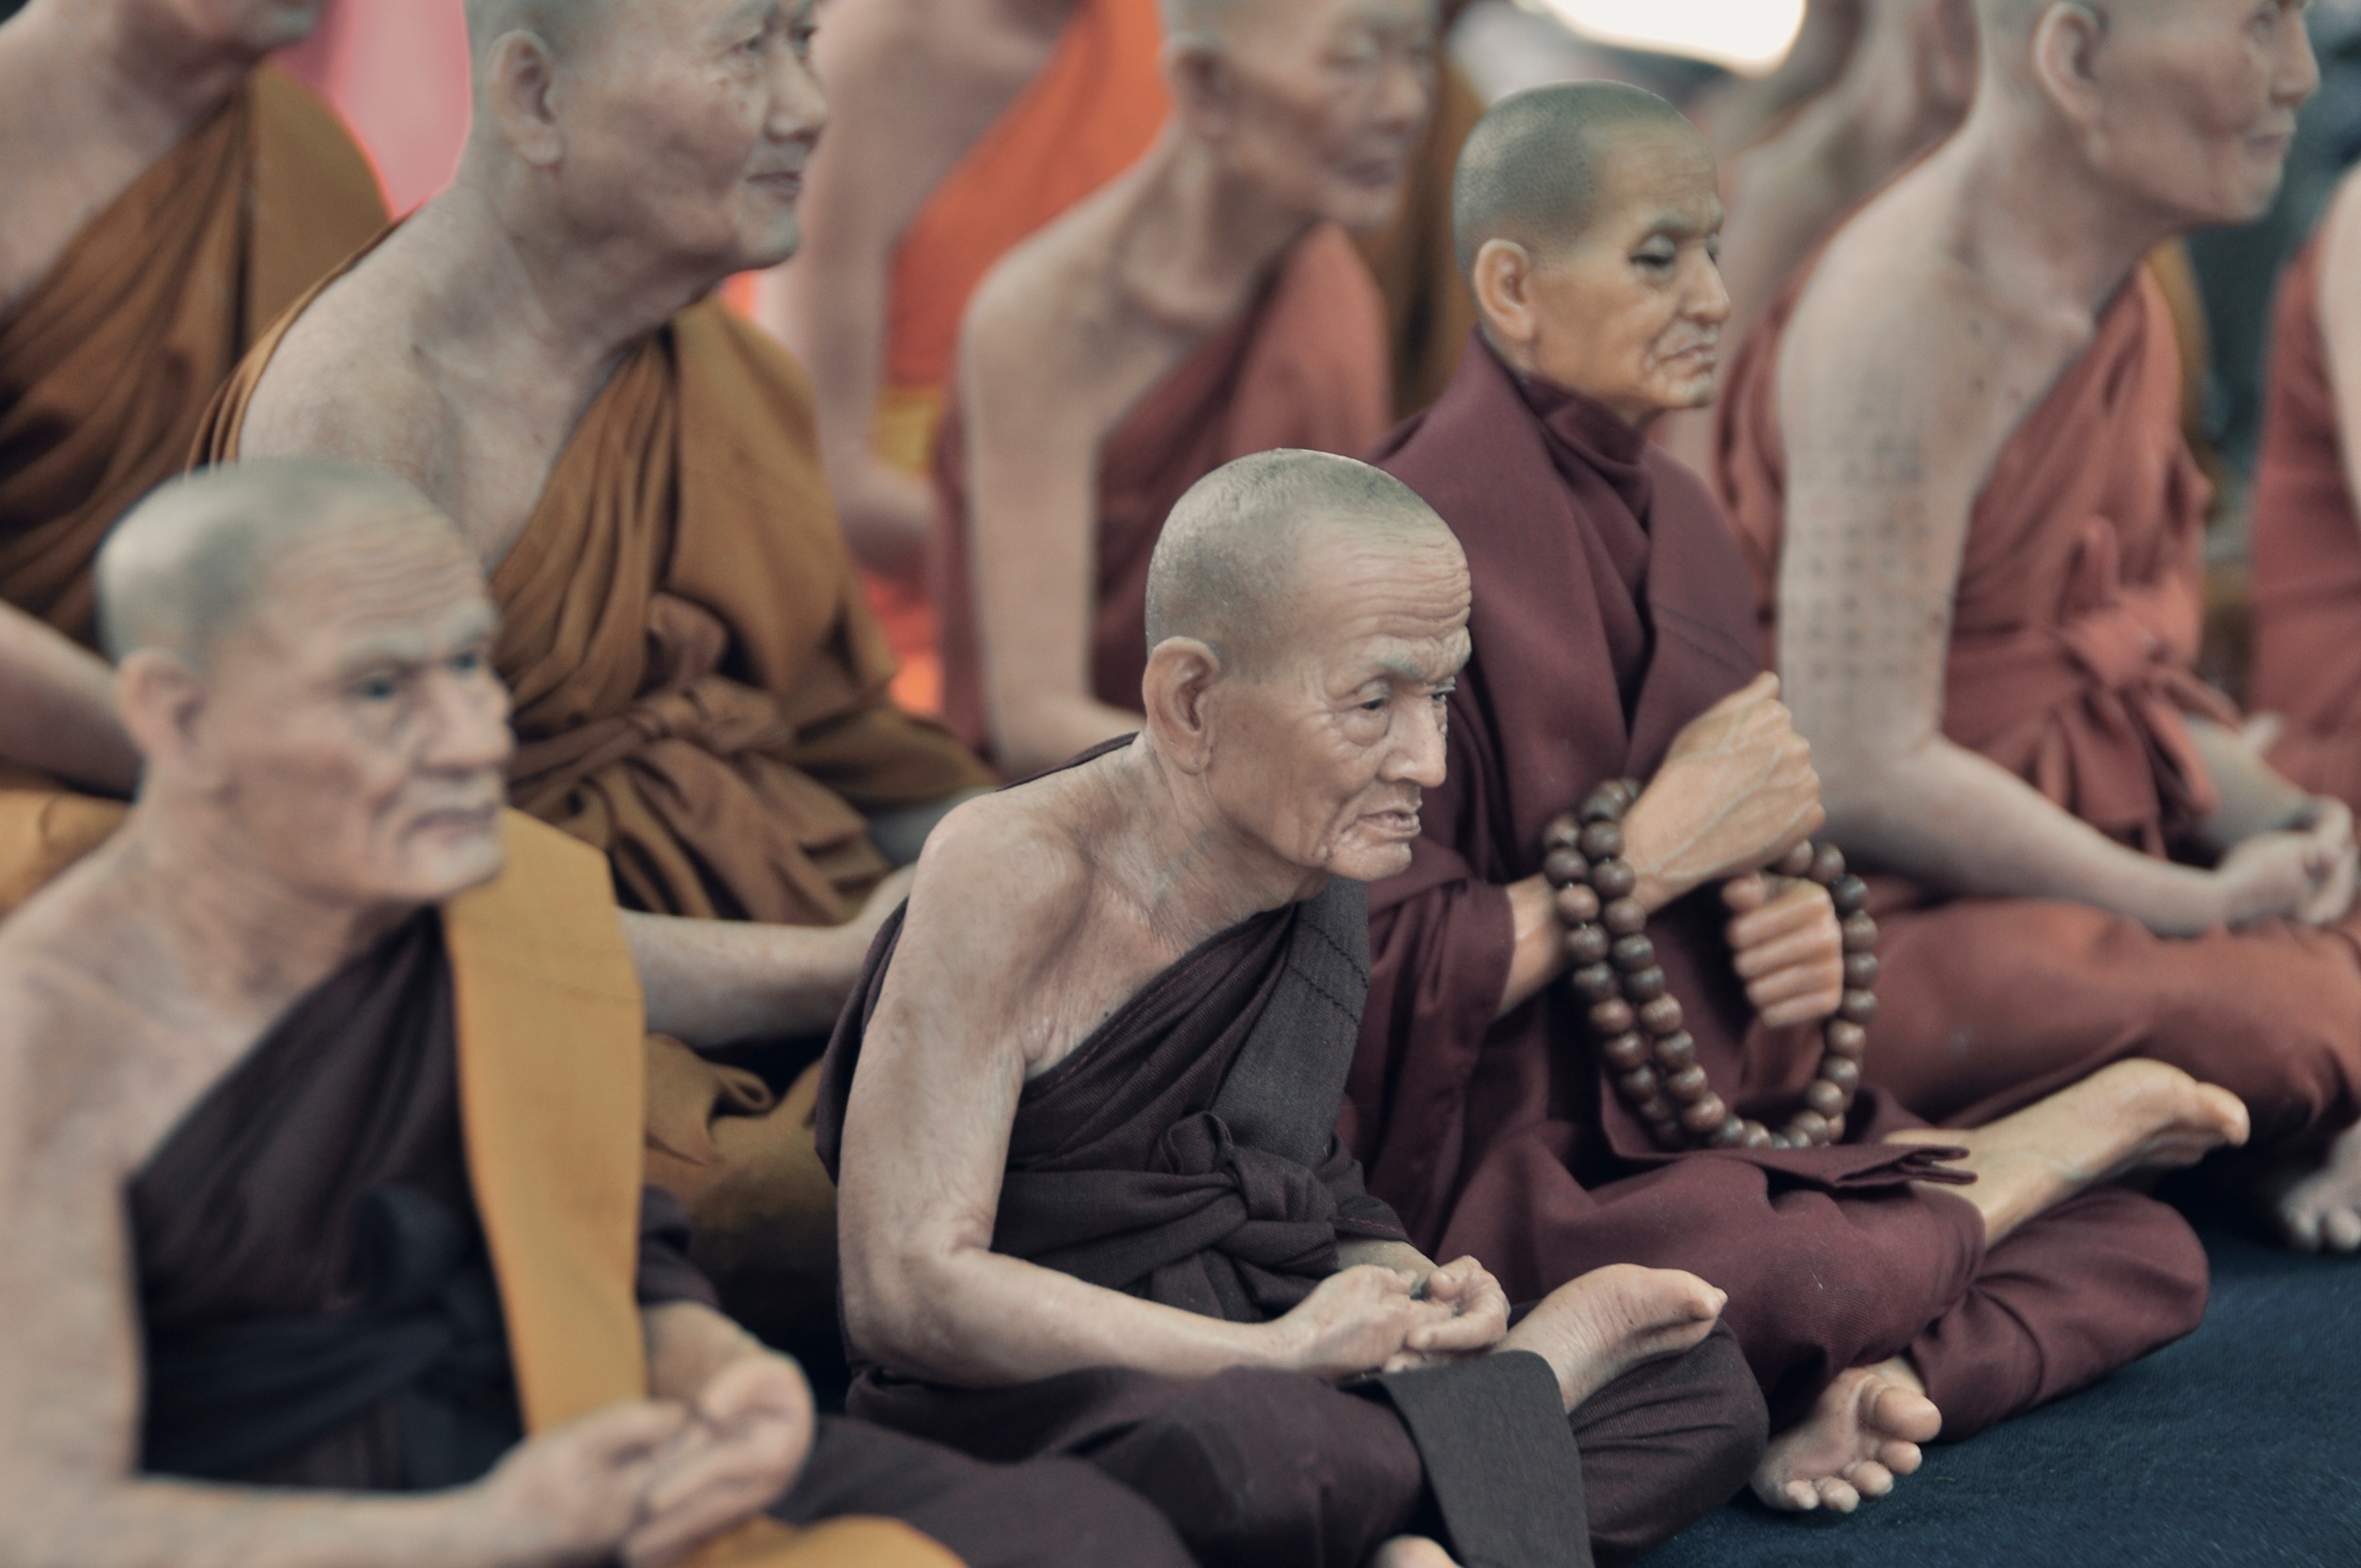
person, people, old, audience, religion, praying, culture, elderly, monks, human positions, musical theatre